Hotel Phoenicia

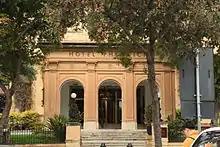
Main entrance to Hotel Phoenicia

The Phoenicia Malta is an example of Art Deco architecture. It is built in Maltese limestone and has a number of elements typical of Maltese architecture. The building has a chevron shape, with a central circular Palm Court Hall giving on to the restaurant and then the terrace. Its grounds contain extensive gardens, amounting to some 7½ acres. It overlooks the bastion walls of Valletta.